Hanson (band)

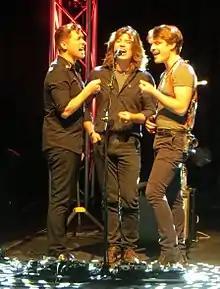
Hanson in 2013

Hanson is an American pop rock band from Tulsa, Oklahoma, formed by brothers Isaac Hanson (guitar, vocals, bass, piano), Taylor Hanson (keyboards, vocals, percussion), and Zac Hanson (drums, vocals, piano). Supporting members include Dimitrius Collins (guitar, additional keyboard) and Andrew Perusi (bass), who have toured and performed live with the band since 2007.